Hong Kong bus route numbering

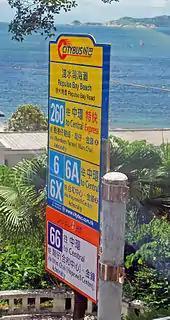
A sign, seen through a vehicle, with large numbers and text in Chinese and English. The upper portion is yellow; a small section at the bottom is in orange

In Hong Kong, public bus, public light bus (also known as green minibus) and residential bus routes bear their own route numbers.